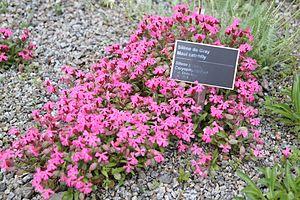
Silene grayi, Jardin botanique de Montréal, Montréal, Québec